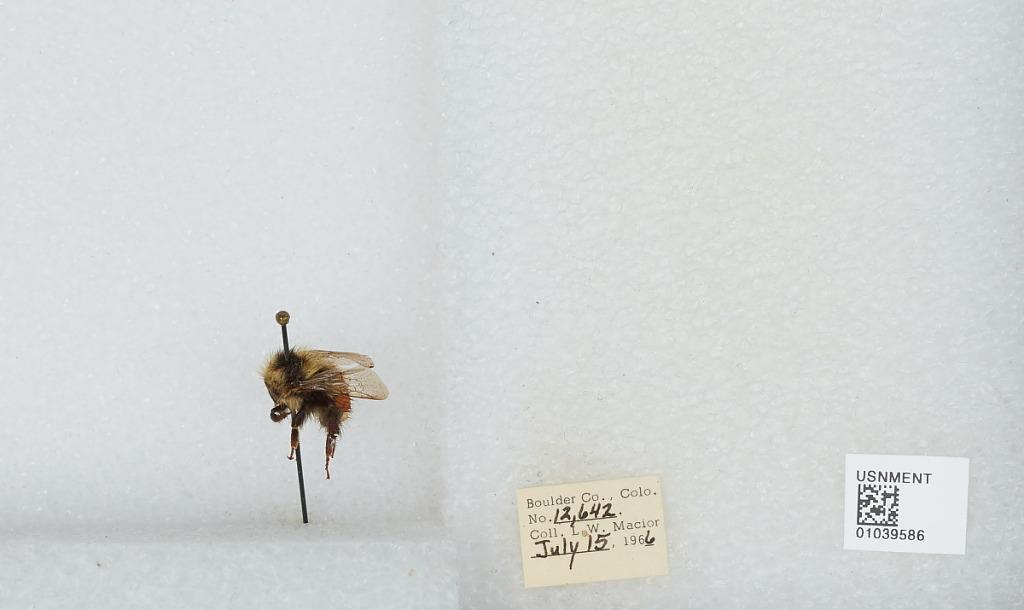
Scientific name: Bombus (Pyrobombus) sylvicola Kirby
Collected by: L. Macior
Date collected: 1966-7-15
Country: United States
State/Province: Colorado
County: Boulder
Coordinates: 40.0722, -105.584